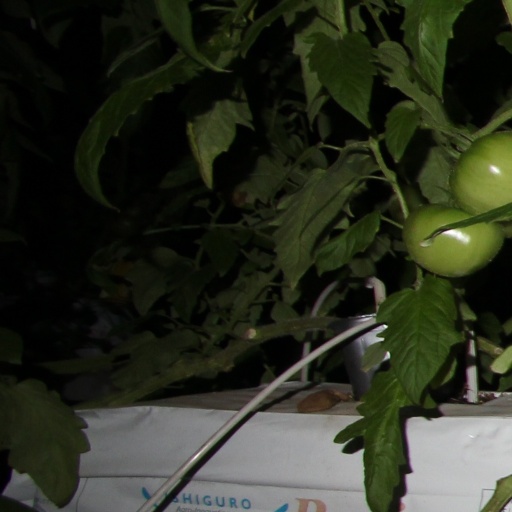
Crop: tomato